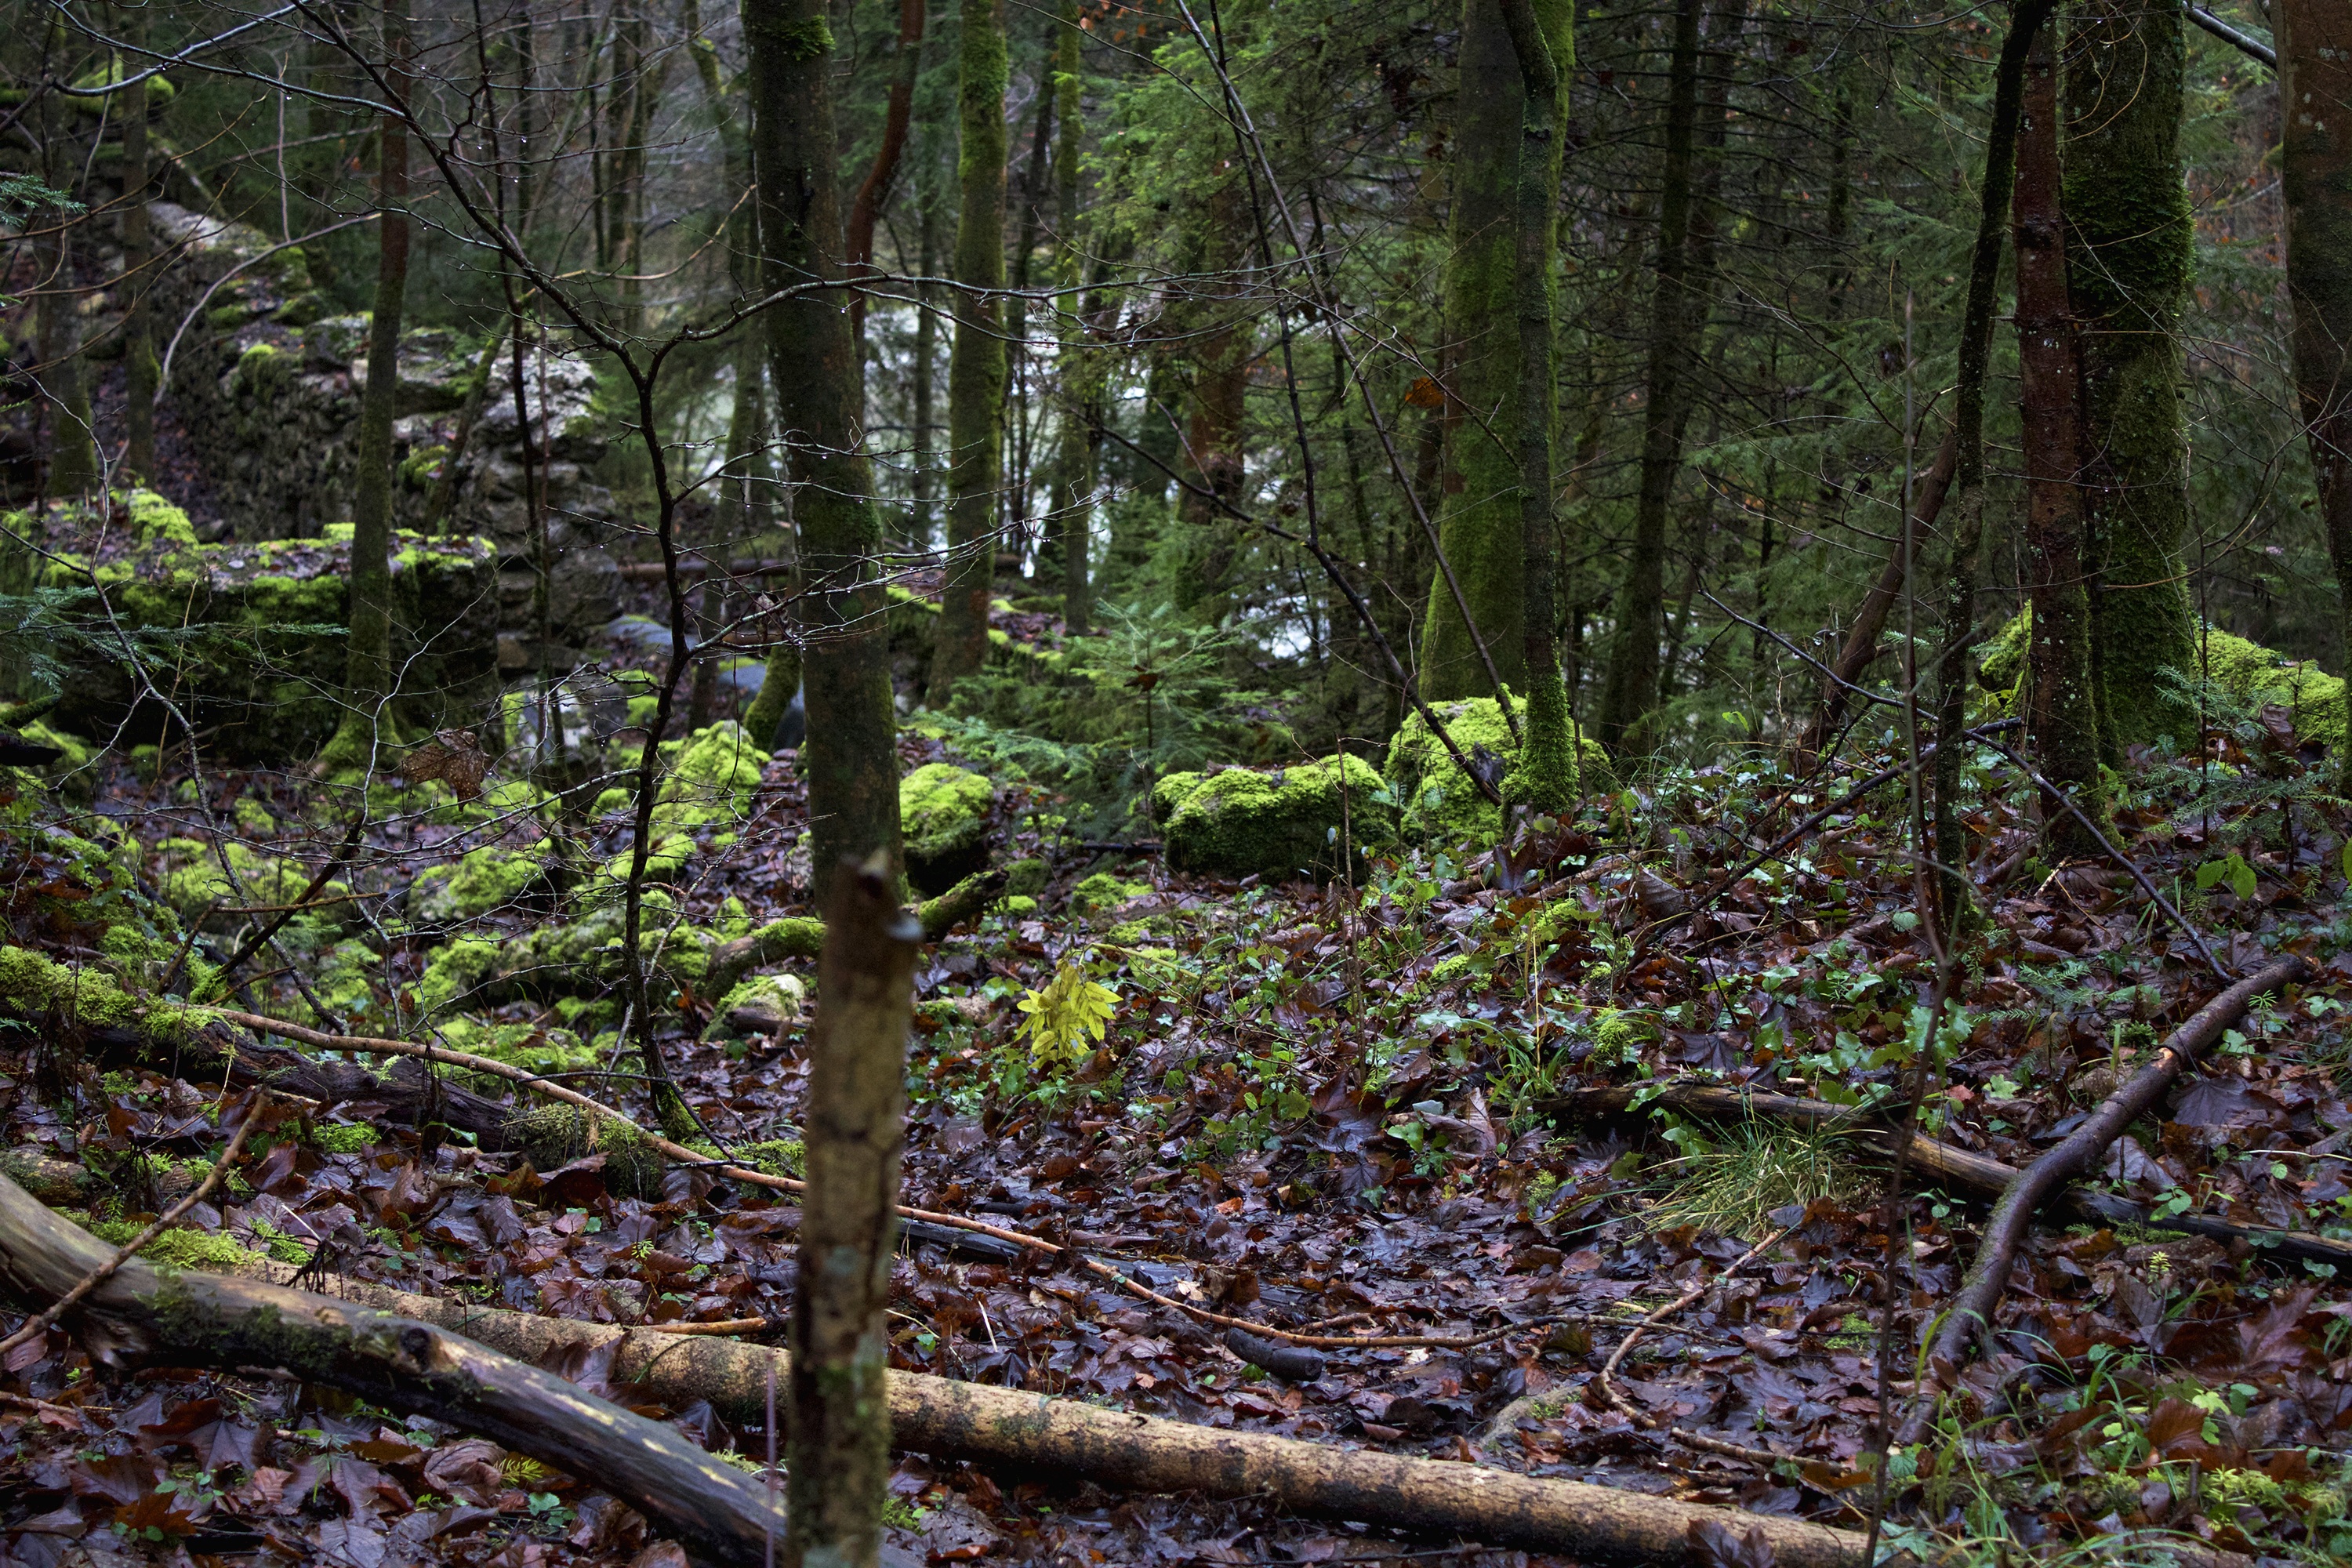
tree, nature, forest, wilderness, branch, plant, trail, leaf, flower, travel, europe, stream, jungle, autumn, flora, trees, vegetation, rainforest, deciduous, wetland, germany, bavaria, woodland, habitat, ecosystem, biome, old growth forest, natural environment, geographical feature, woody plant, temperate broadleaf and mixed forest, temperate coniferous forest